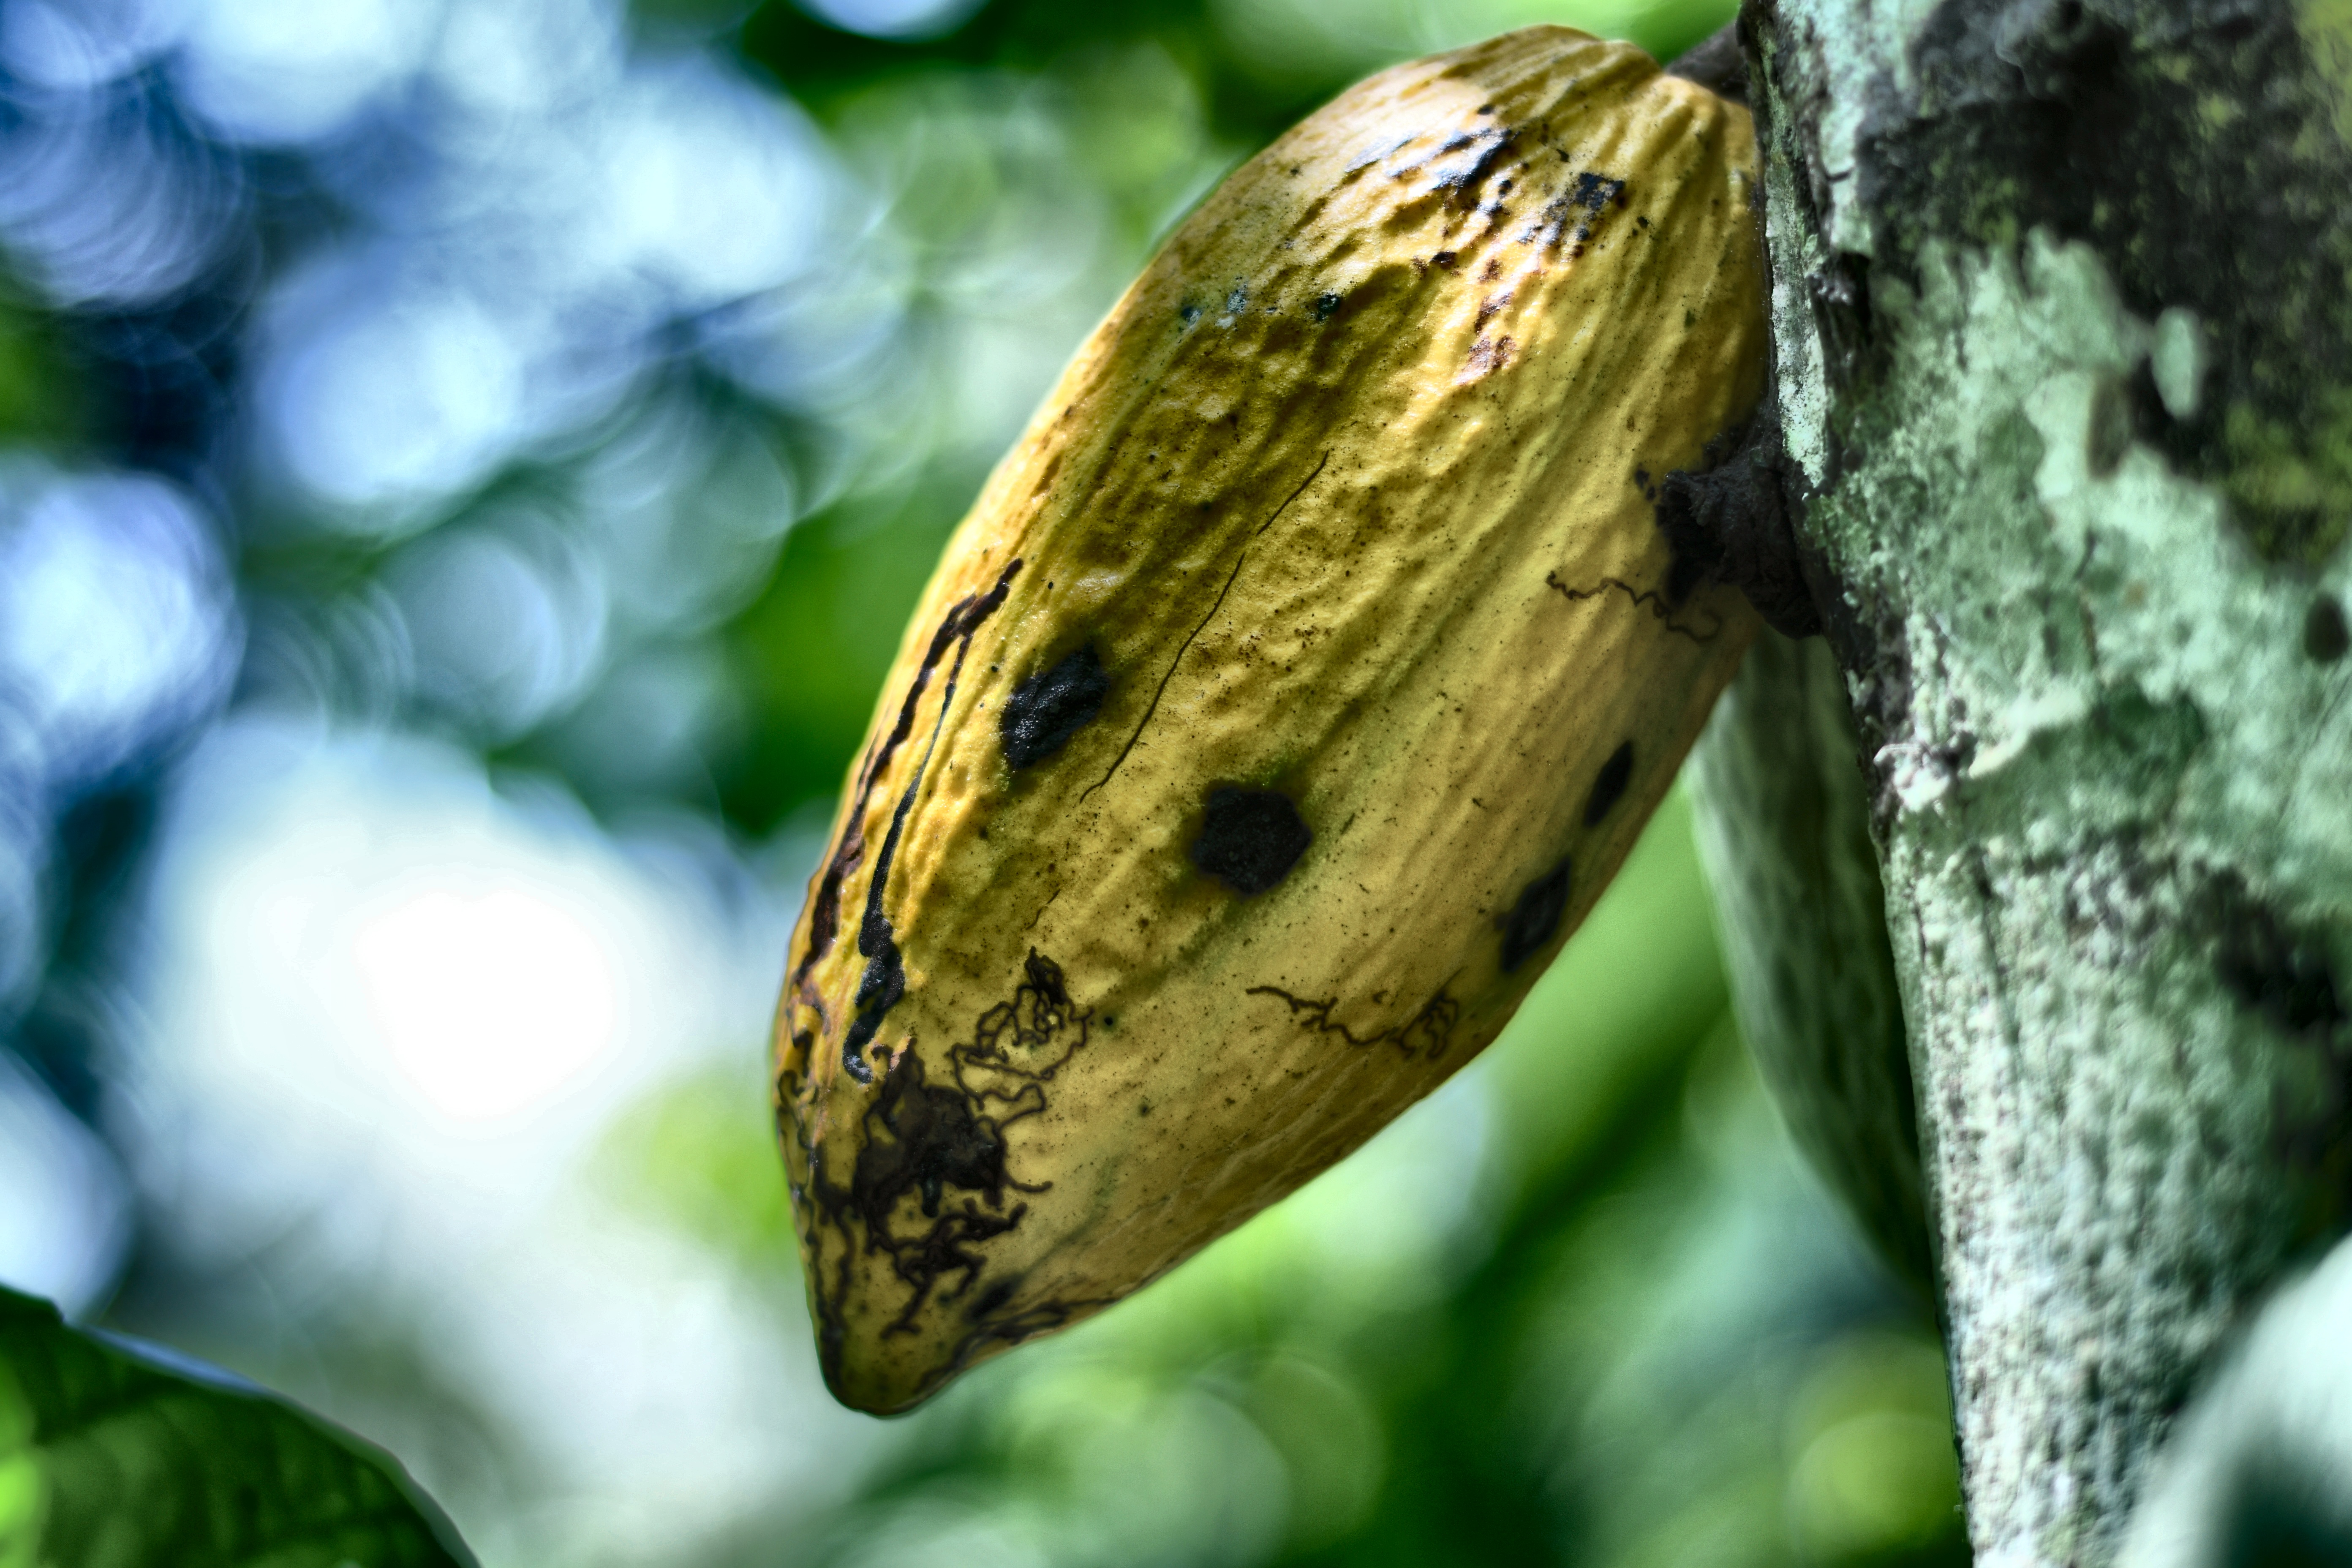
Maturity: mature
Variety: Angoleta